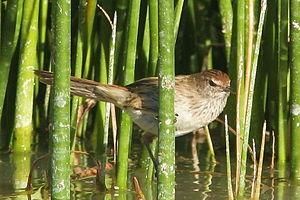
La Mégalure menue est une espèce de passereaux vivant à l'état naturel en Australie et en Indonésie.